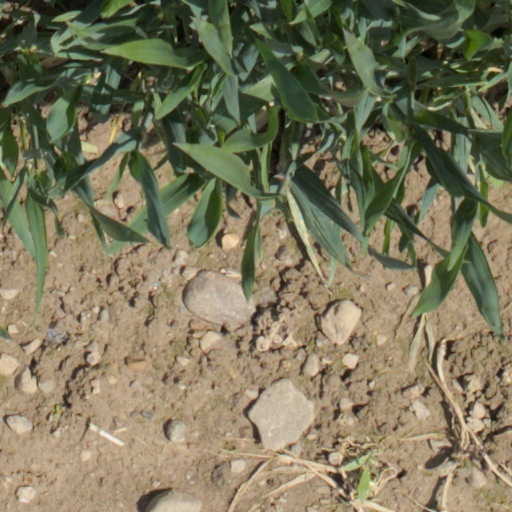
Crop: wheat